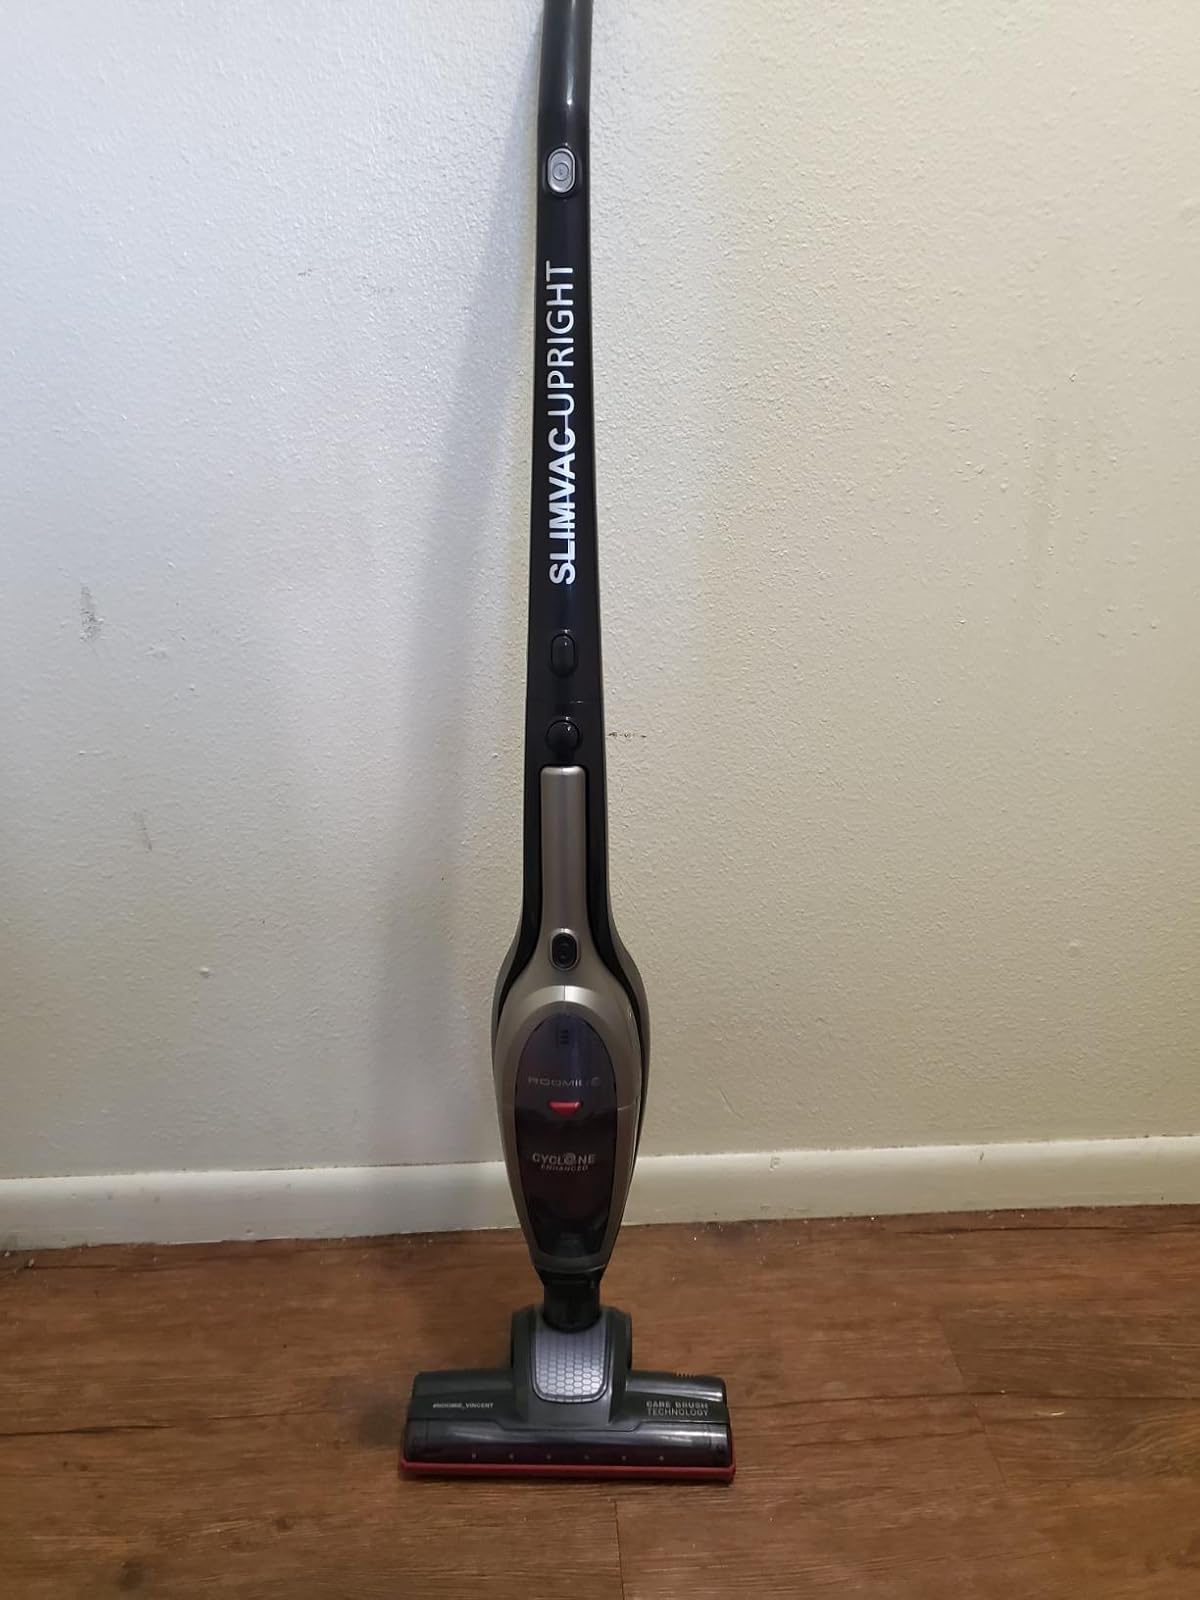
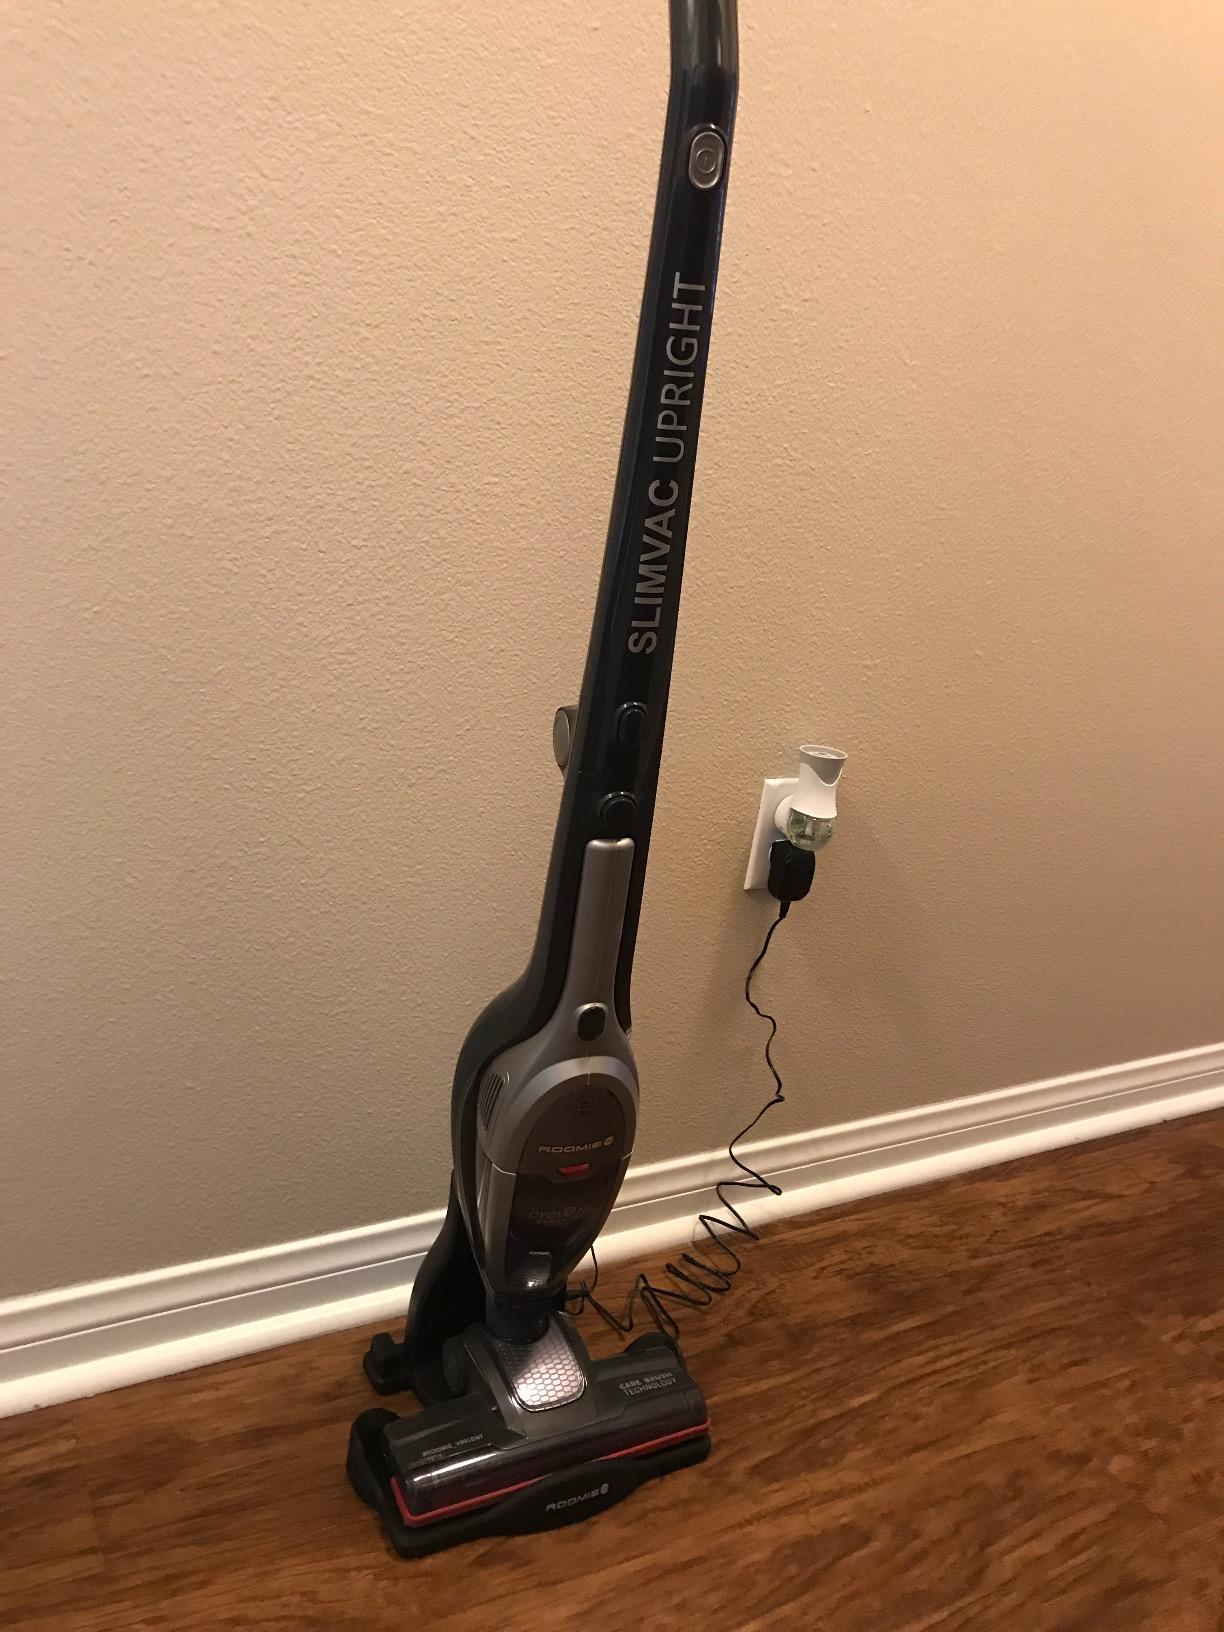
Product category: items_vacuum
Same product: yes